Closure of the Suez Canal (1967–1975)

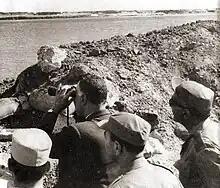
President Nasser's visit to the Suez front with Egypt's top military commanders during the War of Attrition. Directly behind him is General Commander Mohamed Fawzi and to his left Chief of Staff Abdul Munim Riad, 16 November 1968.

Egypt waged a War of Attrition against the Israelis across the canal from 1967 to 1970, in coordination with activity by allies Jordan and the Palestine Liberation Organization.